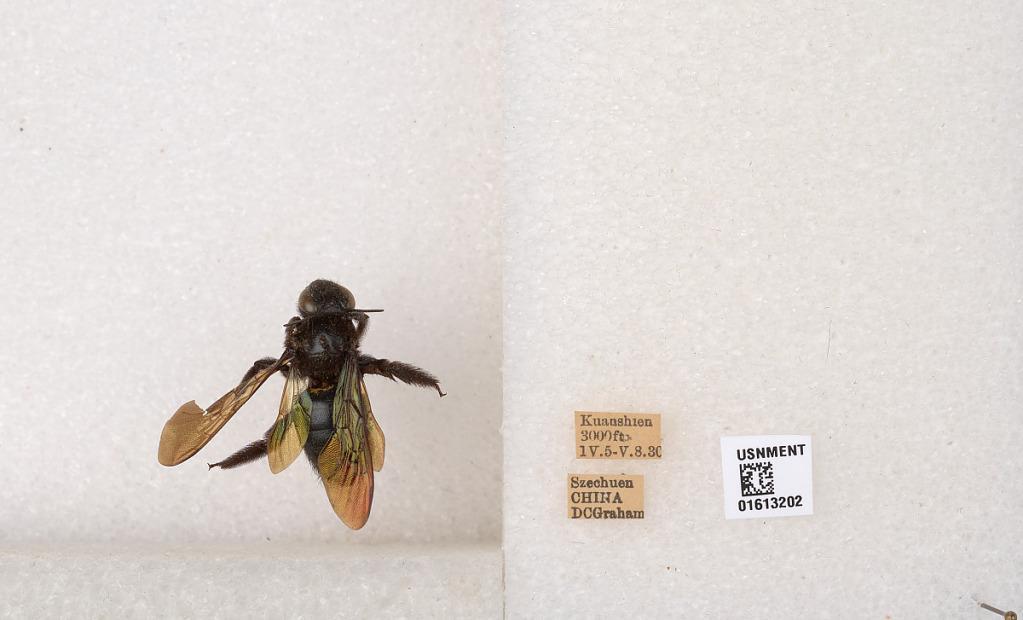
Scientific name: Xylocopa (Biluna) tranquebarorum tranquebarorum (Swederus)
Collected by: D. Graham
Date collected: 1930-4-5
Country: China
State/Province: Sichuan
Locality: Kuanshien